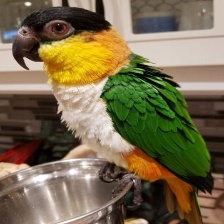
Species: BLACK HEADED CAIQUE
Scientific name: PIONITES MELANOCEPHALUS